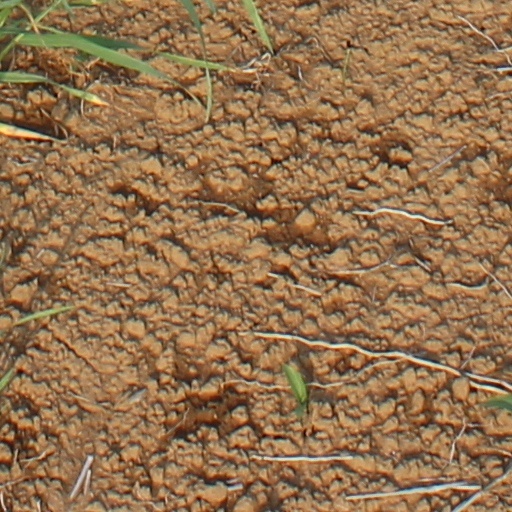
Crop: wheat